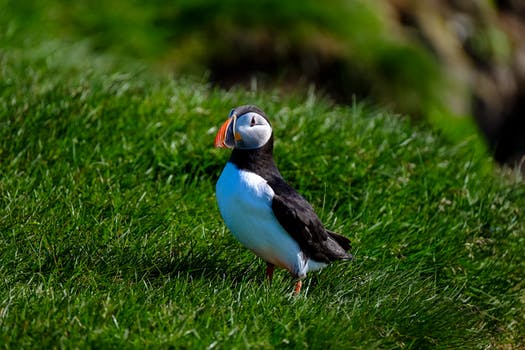
Label: No Watermark